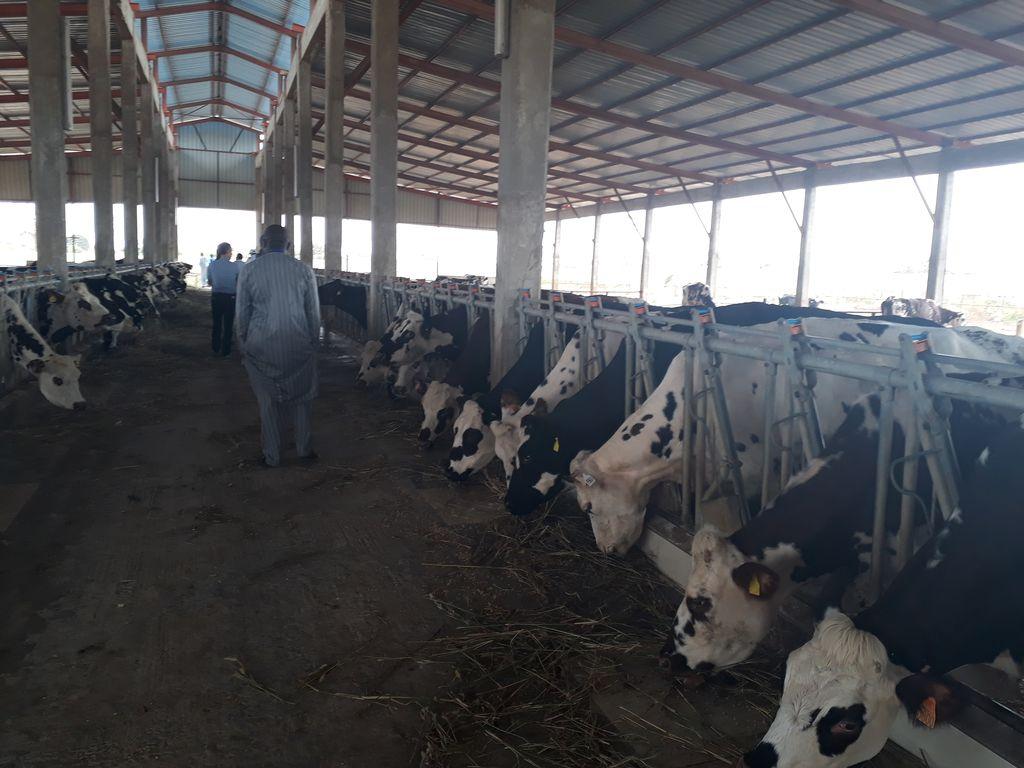
Boma kubwa la kisasa la ng'ombe ambapo ng'ombe wengi wao wakiwa wa rangi nyeusi na nyeupe. Wamepangwa kwenye vibanda maalum, wanakula malisho kutoka kwenye vyombo vilivyo mbele yao. Jengo lina paa la chuma na nguzo imara zimeshikilia paa. Watu kadhaa huenda wafanyikazi wa shamba wanaonekana wakitembea miongoni mwa ng'ombe.